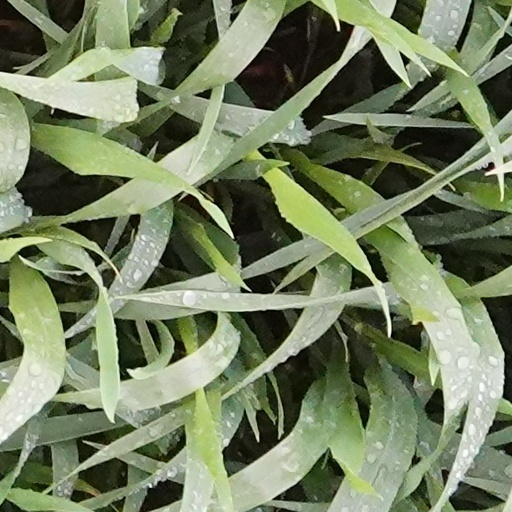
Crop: wheat